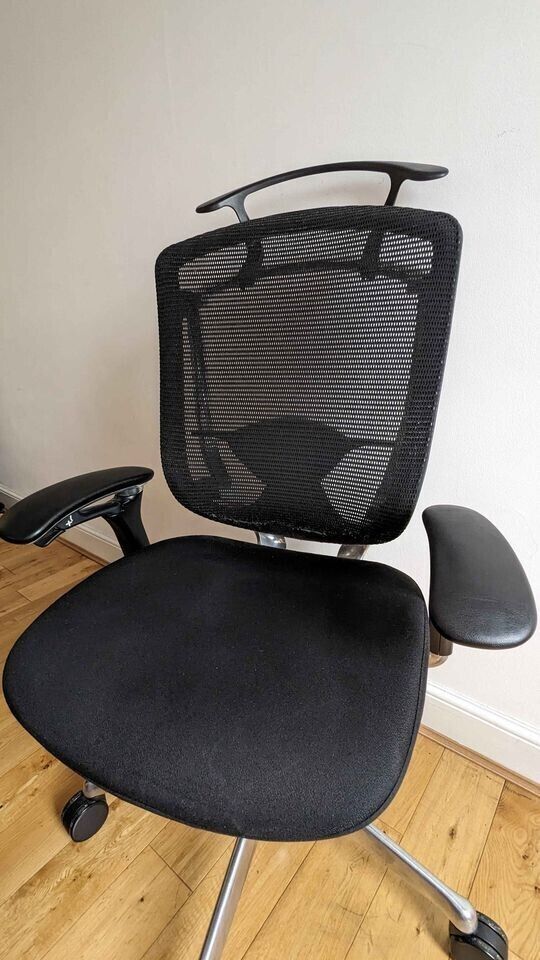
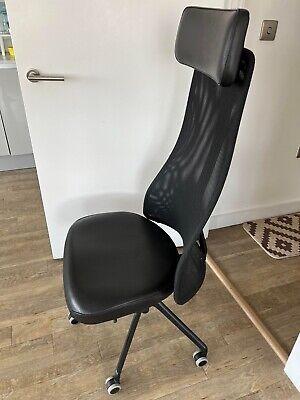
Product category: items_chair
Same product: no